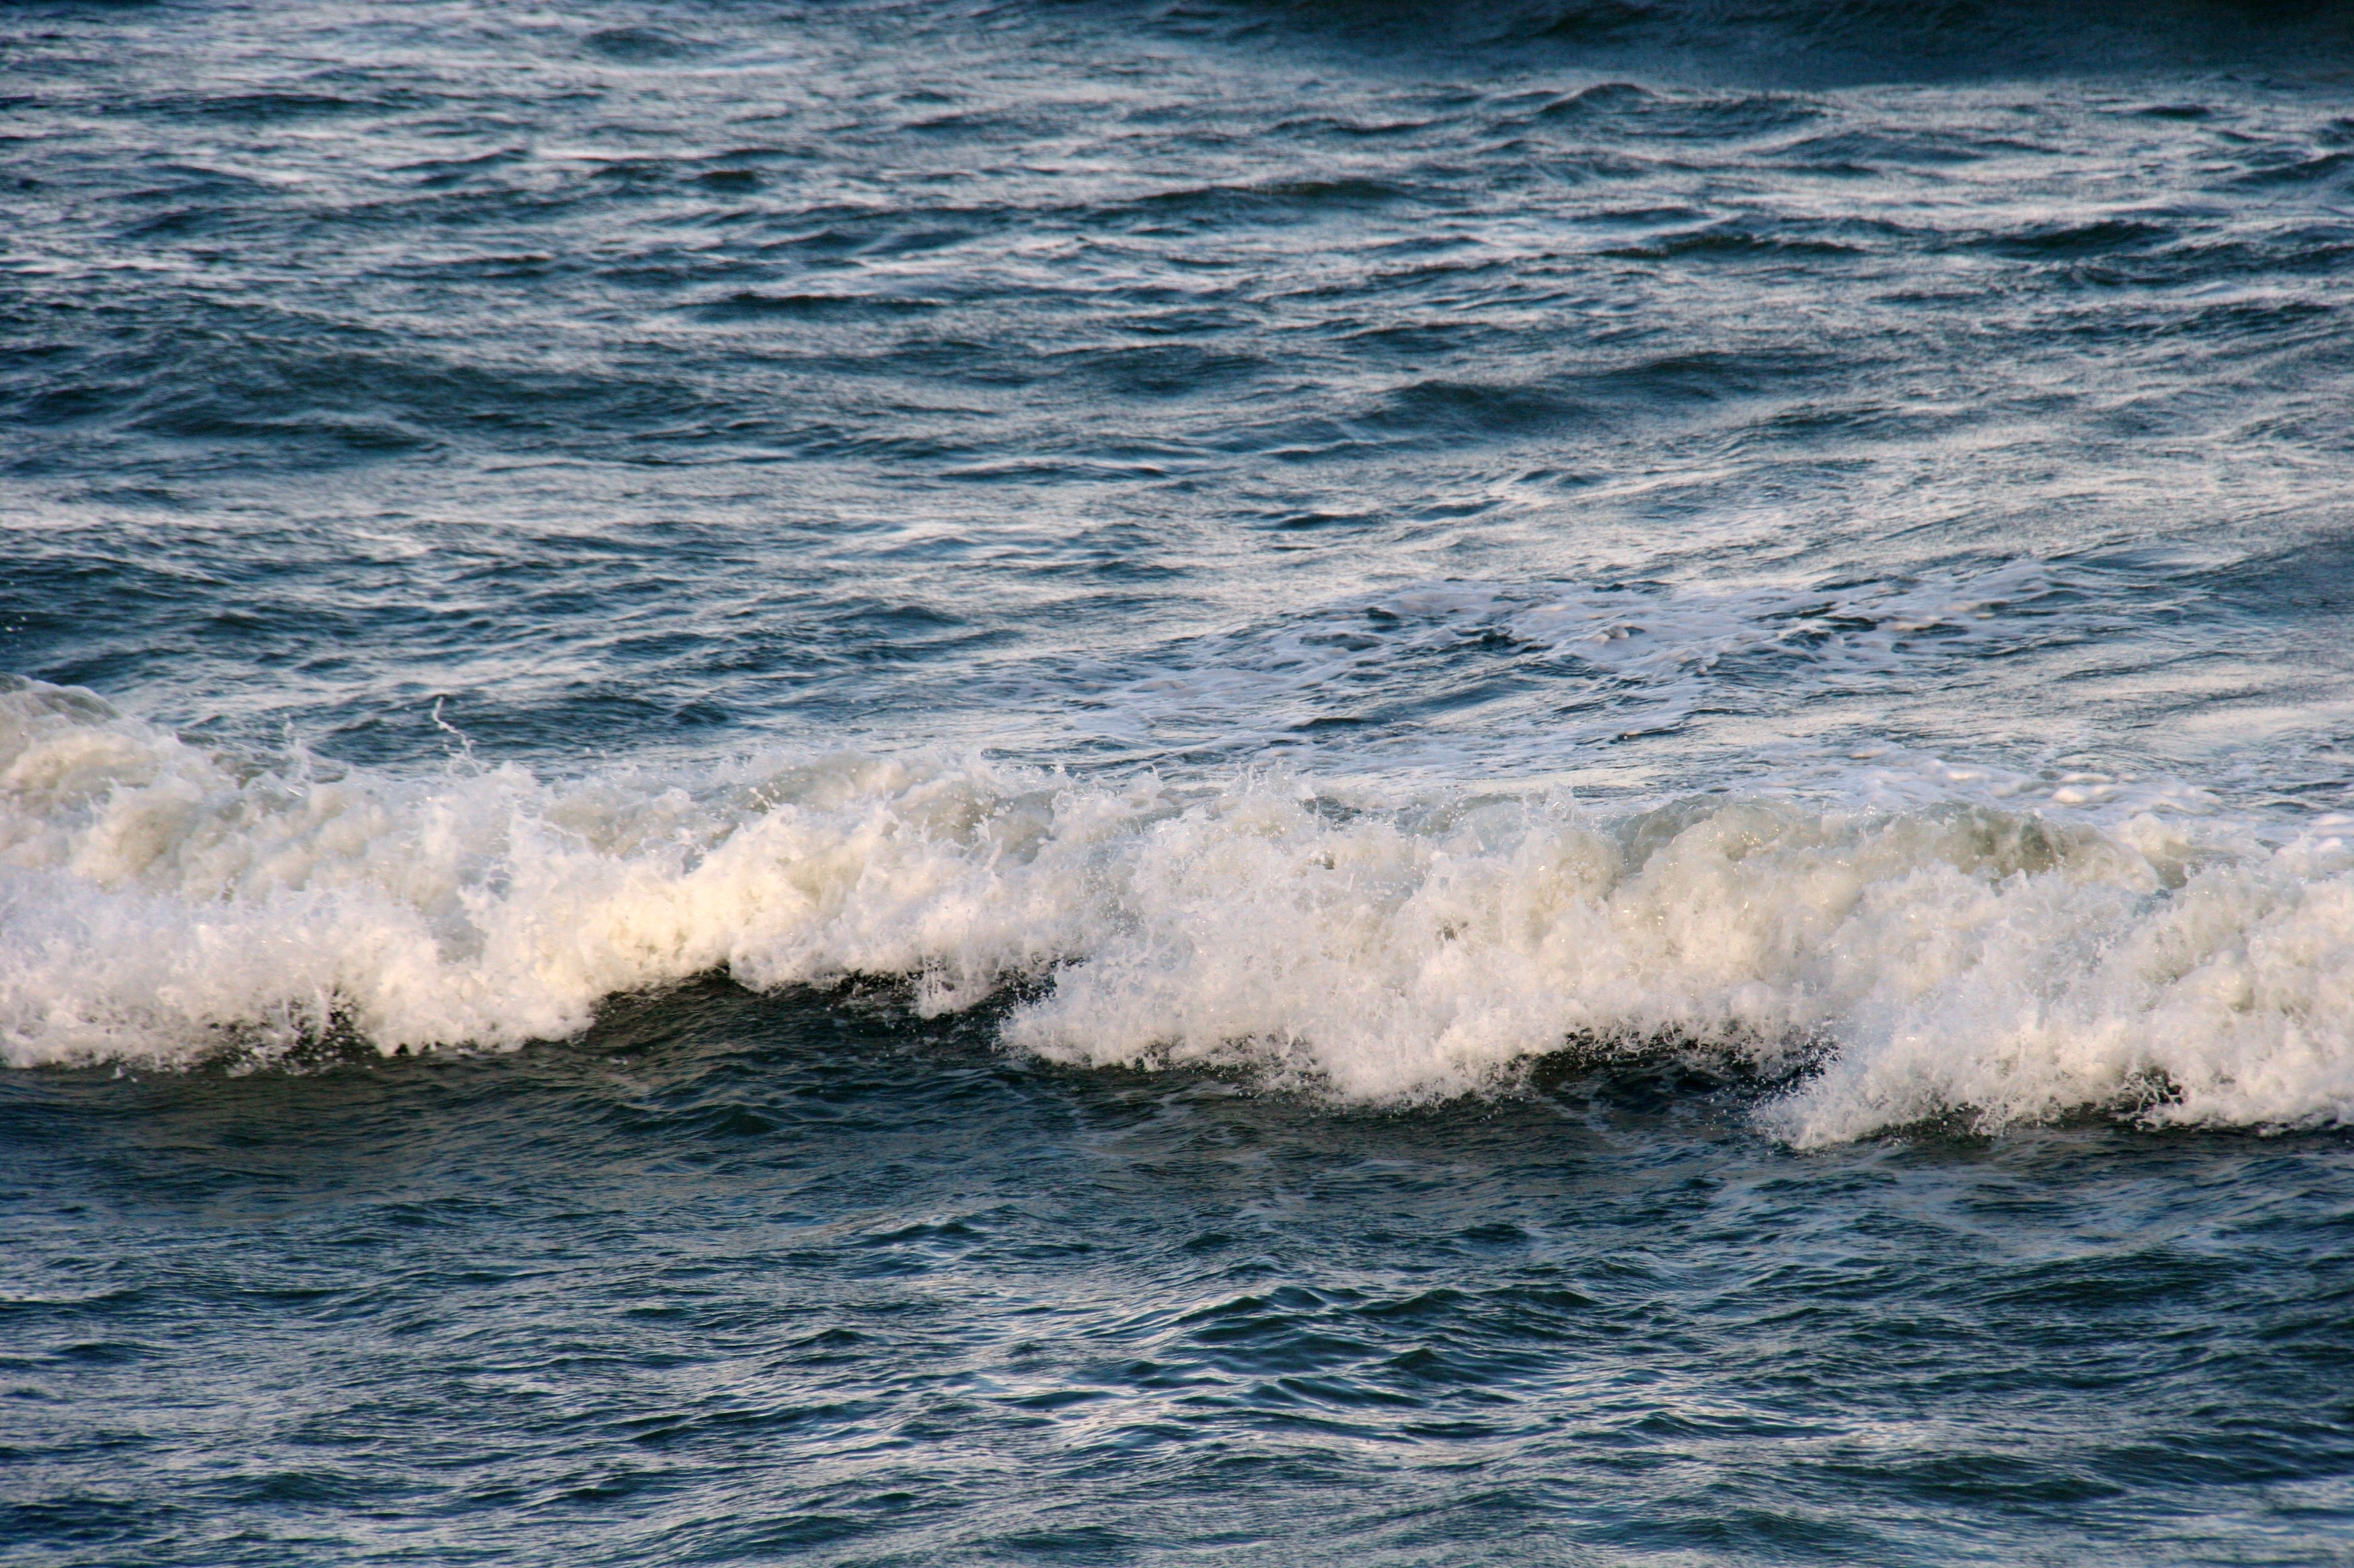
beach, sea, coast, water, sand, ocean, horizon, shore, wave, wind, foam, mediterranean, body of water, waves, cape, mediterranean sea, wind wave